Sleaford Castle

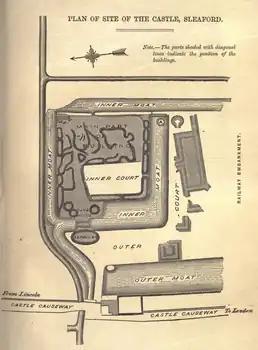
1872 plan of the castle

The building fulfilled its manor house function for most of its life, never withstanding an armed attack or siege but becoming one of the chief episcopal strongholds and an agricultural focus for the Bishop’s estates in Sleaford and elsewhere. An outline of a 40 by 15 metre tithe barn (said to be the largest in England, and with a cattle shed and hay loft attached) can still be seen in the southern half of the castle.